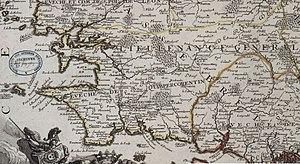
carte du diocèse de Quimper ( carte du duché de Bretagne de Jean-Baptiste Nolin publiée en 1695) avec le nom des paroisses.
Le diocèse de Cornouaille ou évêché de Cournouaille est un ancien diocèse de l'Église catholique en France.